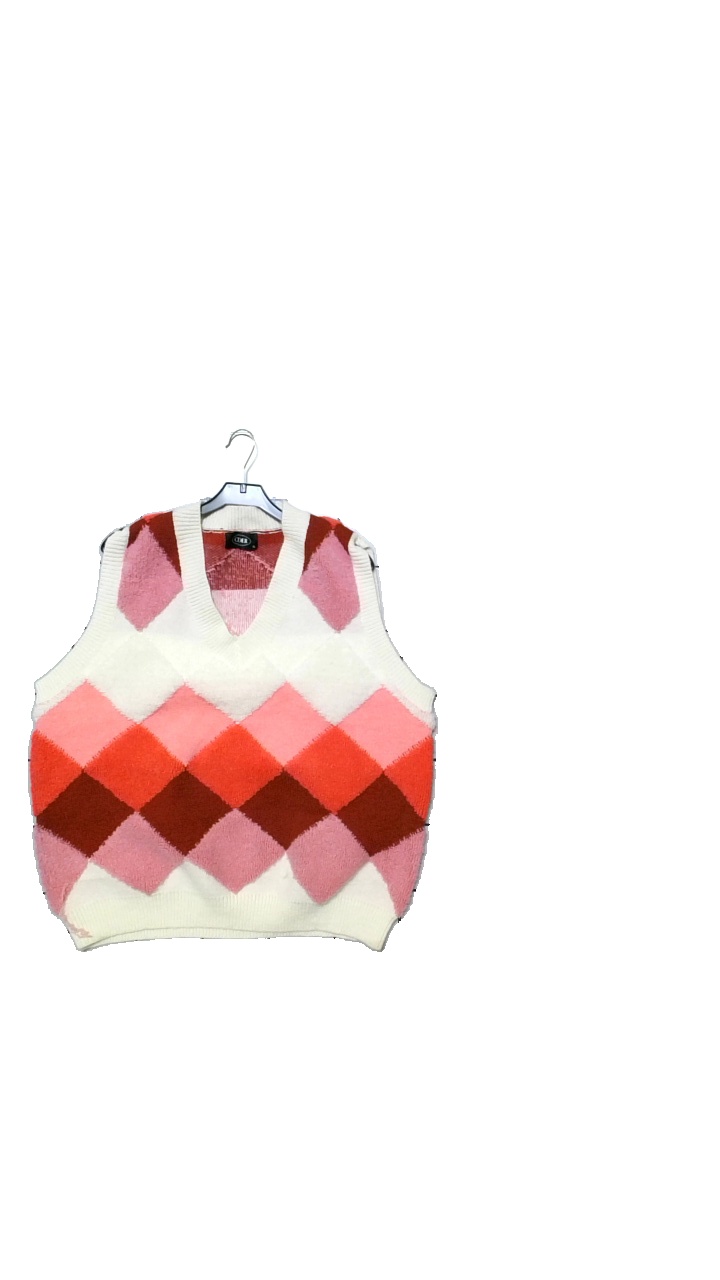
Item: Vest (Ladies)
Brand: Cider
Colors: White, Pink
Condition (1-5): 4
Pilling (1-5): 5
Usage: Reuse
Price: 100-150